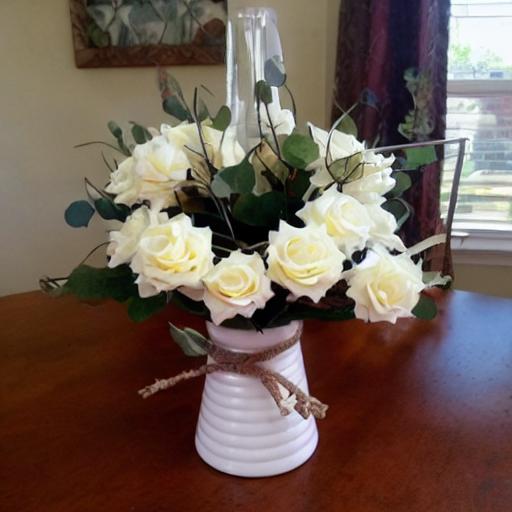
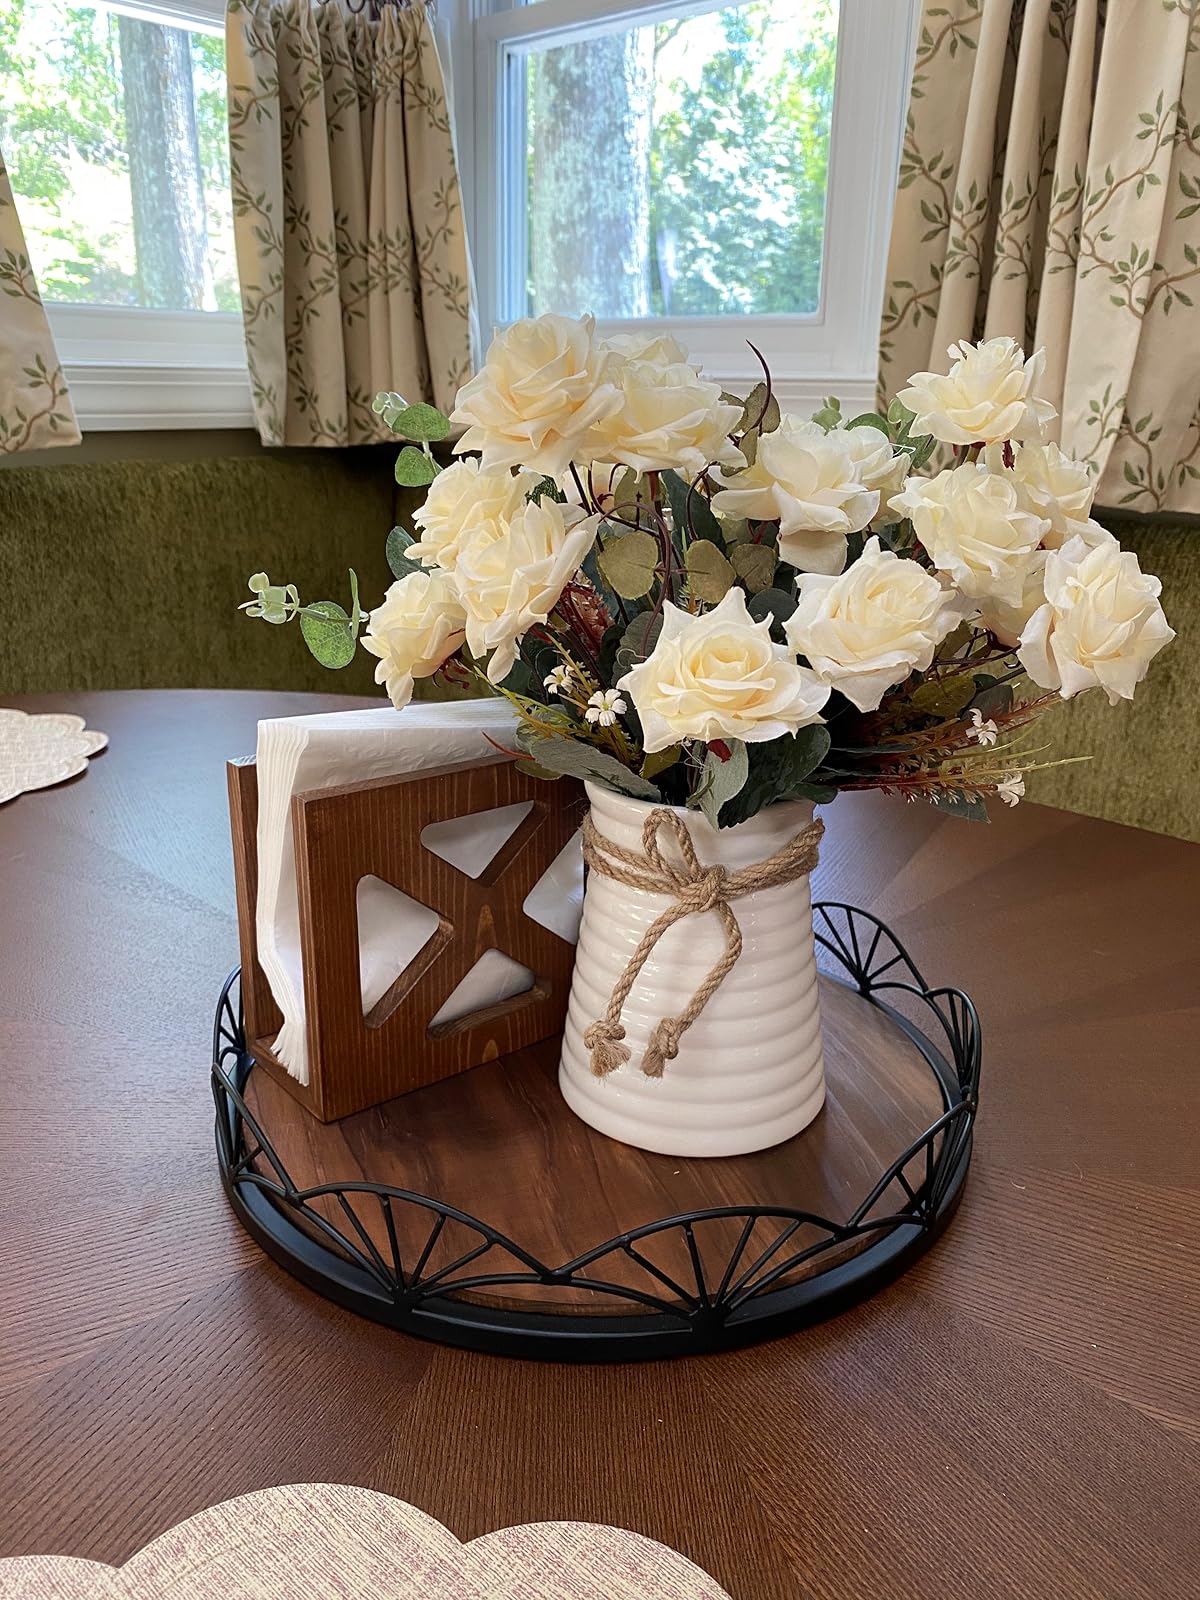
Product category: vase
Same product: no